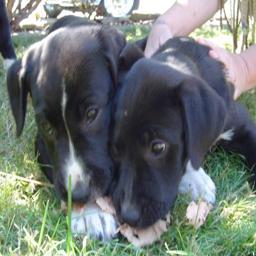
Animal: dogs